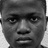
Emotion: neutral